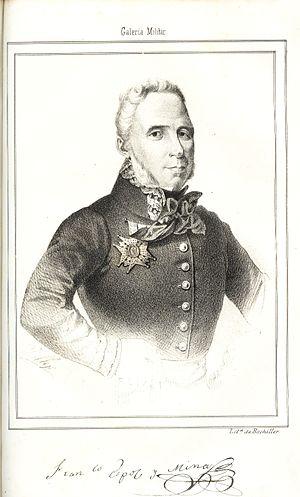
Francisco Espoz y Mina, né le 17 juin 1781 à Idocin en Navarre et mort le 24 décembre 1836 à Barcelone, est un général espagnol.